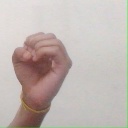
अक्षर: ऊ